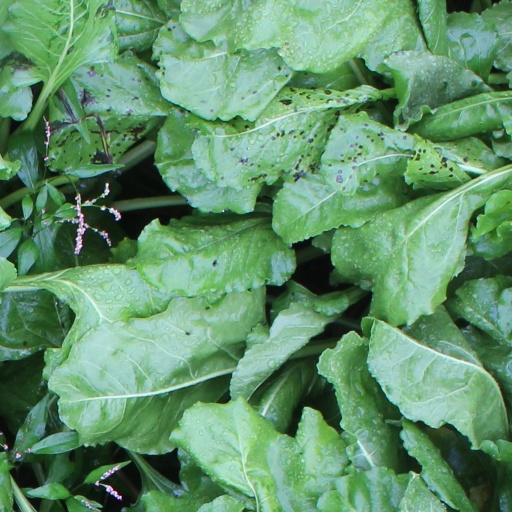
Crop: sugar beet